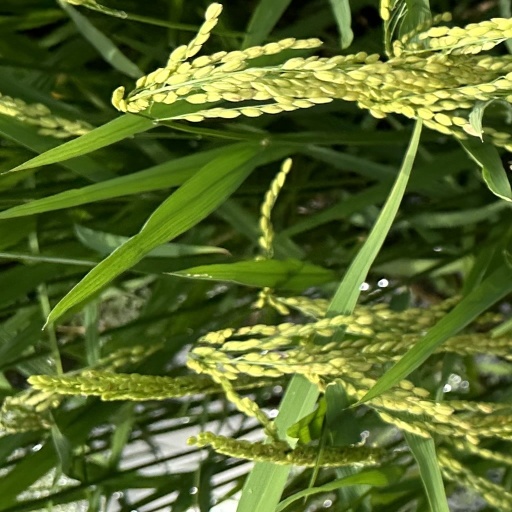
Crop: rice